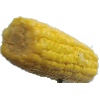
Label: Corn 1